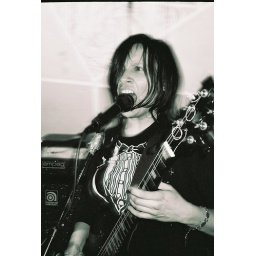
Photo by Matt Koroulis. Taken with 35mm black &amp;amp; white film. (Holy Mountain is now the Black Lodge)